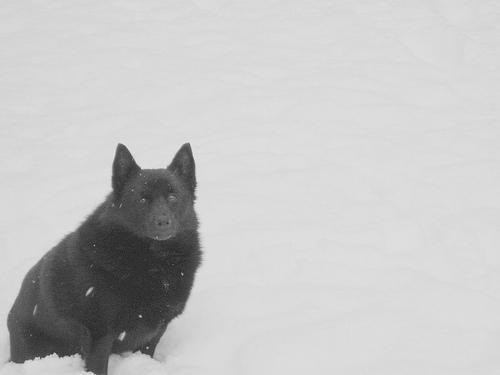
schipperke